Speculations about Mona Lisa

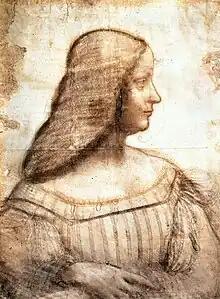
Profile drawing of by Leonardo

In 2004, historian Giuseppe Pallanti published "Monna Lisa, Mulier Ingenua" (published in English as "Mona Lisa Revealed: The True Identity of Leonardo's Model"). The book gathered archival evidence in support of the traditional identification of the model as Lisa. According to Pallanti, the evidence suggests that Leonardo's father was a friend of del Giocondo: "The portrait of "Mona Lisa", done when Lisa del Giocondo was aged about 24, was probably commissioned by Leonardo's father himself for his friends as he is known to have done on at least one other occasion." In 2007, genealogist Domenico Savini identified the princesses Natalia and Irina Strozzi as descendants of Lisa del Giocondo. Scan data obtained in 2004 suggested that the painting dated from around 1503 and commemorated the birth of the Giocondo's second son.